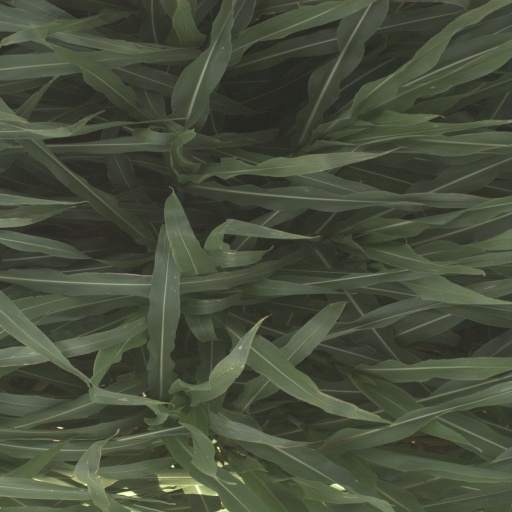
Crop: sorghum